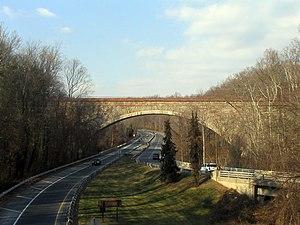
L' Union Arch Bridge, ou pont de Cabin John, est un monument historique en maçonnerie situé à Cabin John, dans le Maryland. Il a été conçu dans le cadre de la construction de l'aqueduc de Washington. La construction du pont a commencé en 1857 et a été achevée en 1864. La chaussée a été ajouté plus tard. Le pont a été conçu par Alfred Landon Rives, et construit par le Corps des ingénieurs de l'armée des États-Unis sous la direction du Lieutenant Montgomery C. Meigs.
Cet article a pour vocation de présenter une liste de ponts remarquables aux États-Unis, soit par leurs caractéristiques dimensionnelles, soit par leur intérêt architectural ou historique.